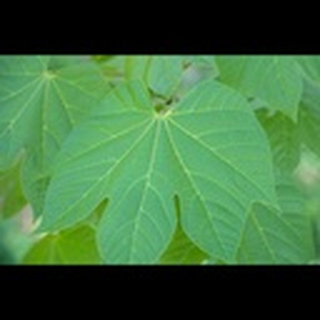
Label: healthy_cotton